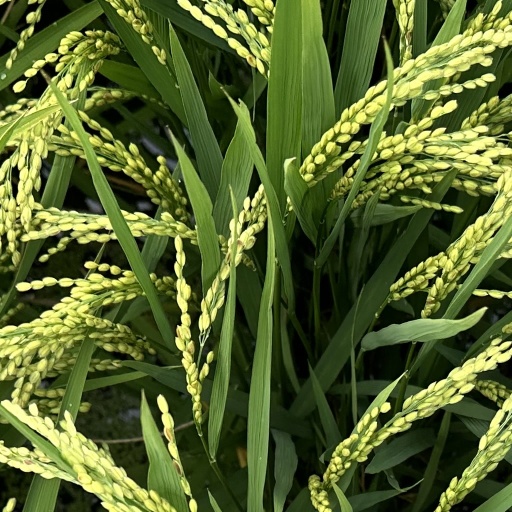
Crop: rice